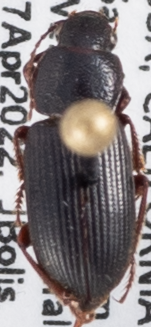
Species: Dicheirus piceus
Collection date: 2022-04-27
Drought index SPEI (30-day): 0.048
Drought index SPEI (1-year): -2.09
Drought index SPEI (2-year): -1.93